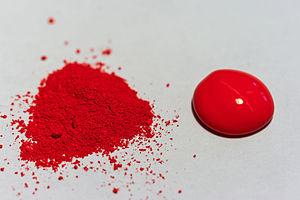
Le cinabre est un pigment de teinte rouge vermillon obtenu par broyage et lévigation de l’espèce minérale de sulfure de mercure(II).